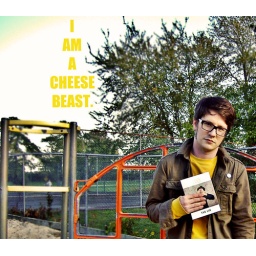
today, i saw a ball jar of orange liquid near an abandoned furniture store.